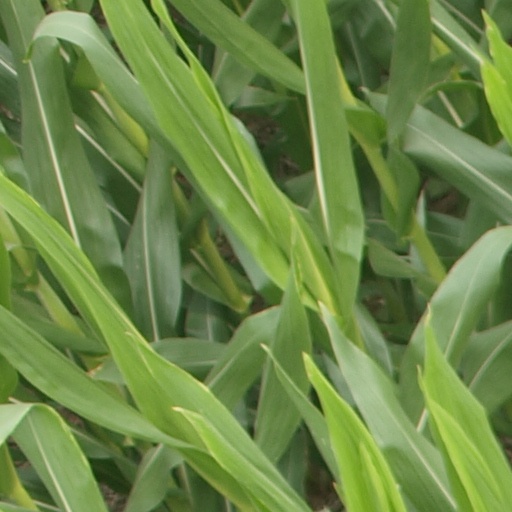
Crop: maize; corn